Magda Gad

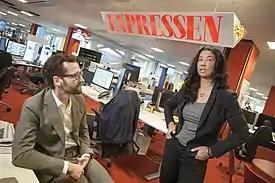
Magda Gad at "Expressen"s editorial office 2016

She has been reporting from Afghanistan since September 2018, and is one of the few western journalists who gained access to the Taliban before the Taliban's take over in 2021. She stayed in Afghanistan during the take over and was never evacuated. She continues to report from Afghanistan.